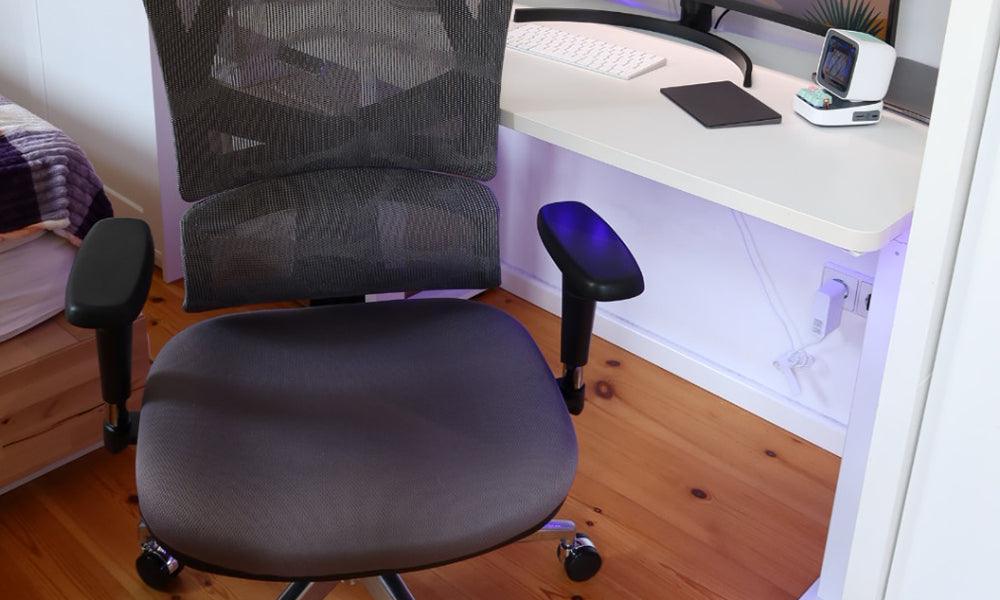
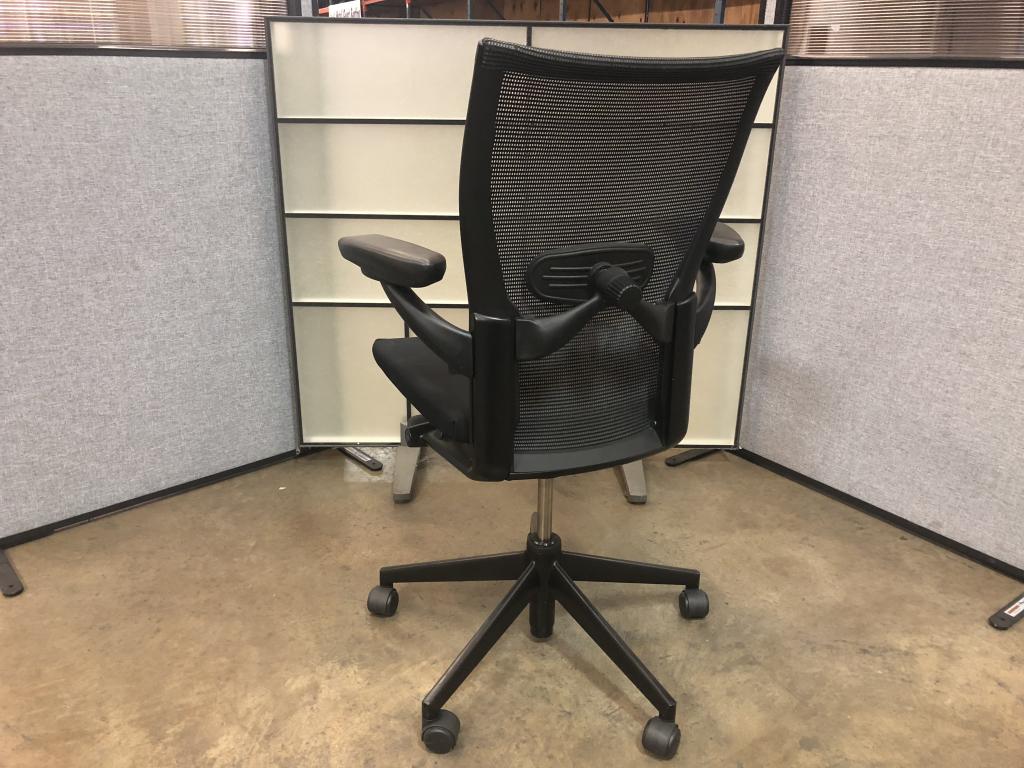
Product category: items_chair
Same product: no